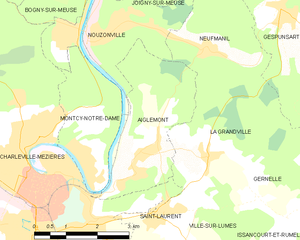
Carte des communes françaises: Aiglemont